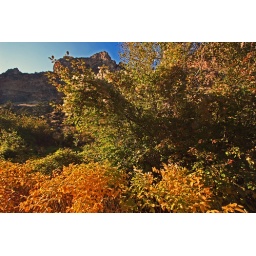
Some fall foliage along the fish hatchery road in Ten Sleep.